Fałszywka

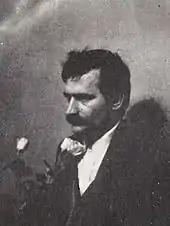
Lech Wałęsa in 1980, Gdańsk

Wałęsa has been accused of having been an informer for the Polish secret police "Służba Bezpieczeństwa" (SB) already in the early 1970s. A 2008 book by historians from the Institute of National Remembrance (IPN), Sławomir Cenckiewicz and Piotr Gontarczyk, presented evidence provoking a nationwide debate. The book was perceived by some as very controversial; but it contained over 130 pages of documents in support of its thesis, originating from the archives of the "SB" secret service, which were inherited by the "IPN". Cenckiewicz defended his discoveries on those basis. Even Janusz Kurtyka, president of the Institute of National Remembrance at the time, believed it was true, while admitting that the book did not contain a "hundred-percent" proof of Wałęsa in fact being the agent "Bolek". To make the matters worse, some of the photocopies went missing from the secret police records during Wałęsa's presidency of Poland (1990–1995), which some commentators perceived as a more serious problem inhibiting the post-communist process of lustration in Poland. The "SB" security police tried to recruit Wałęsa several times and maintained the "Bolek" file between 1970 and 1976. At different times in his career Wałęsa had both admitted and denied that he has identified individuals during his interrogations recorded there. However, no compromising "SB" documents exist about him at all, once he joined the Solidarity Coastal Free Trade Union in the following years.